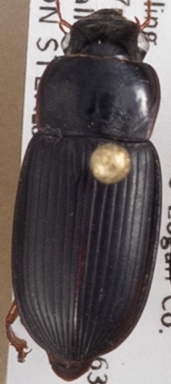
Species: Harpalus paratus
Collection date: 2018-09-20
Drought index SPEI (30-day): -0.9
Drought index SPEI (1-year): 0.86
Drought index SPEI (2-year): -0.128